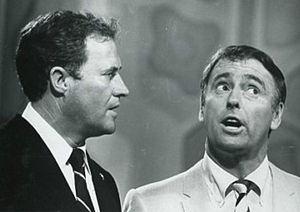
Laugh-In est une émission télévisuelle de Music-hall et de sketches en 140 épisodes diffusés entre le 22 janvier 1968 et le 12 mars 1973 sur NBC, aux États-Unis. Elle est présentée par Dan Rowan et Dick Martin et fait intervenir de nombreux invités comme Chelsea Brown, Johnny Brown, Ruth Buzzi, Judy Carne, Richard Dawson, Moosie Drier, Henry Gibson, Teresa Graves, Goldie Hawn, Arte Johnson, Larry Hovis, Sarah Kennedy, Jeremy Lloyd, Dave Madden, Pigmeat Markham, Gary Owens, Pamela Rodgers, Barbara Sharma, Jud Strunk, Alan Sues, Lily Tomlin, Jo Anne Worley et même le président des États-Unis de l'époque Richard Nixon.
Dan Rowan est un acteur et producteur américain né le 22 juillet 1922 à Beggs, en Oklahoma, décédé le 22 septembre 1987 à Englewood.
Dick Martin est un acteur, réalisateur et producteur américain né le 30 janvier 1922 à Détroit, Michigan et décédé le 24 mai 2008 en Californie des suites d'une maladie pulmonaire.